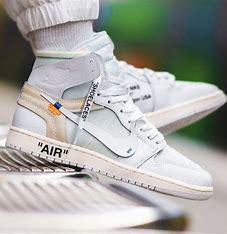
Brand: Jordan
Model: Off-White